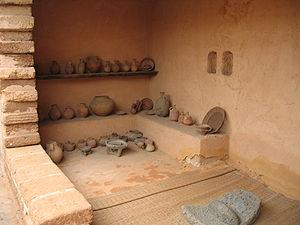
La maison à quatre pièces est un type de construction mis au jour dans de nombreux sites archéologiques de l'Âge du Fer en Israël. Elle est également appelée maison à piliers-cour intérieure ou maison israélite car elle est souvent considérée comme un élément caractéristique des sites de peuplement israélite de l'Âge du Fer.
L'histoire de l'Israël antique concerne les populations israélites qui ont établi des royaumes à l'âge du fer dans le Proche-Orient ancien. Elle couvre une période allant environ de la fin du IIe millénaire av. J.-C. au VIᵉ siècle av. J.-C., en Palestine et au Proche-Orient. Les royaumes d'Israël et de Juda sont apparus le long de la côte est de la mer Méditerranée, entre les anciens empires égyptien au sud, assyrien et babylonien à l'ouest. Ils émergent de la culture cananéenne à la fin du bronze récent et se développent à partir des hautes terres comprises entre la plaine côtière et la vallée du Jourdain. Israël puis Juda deviennent des royaumes importants et prospères, vassaux des grands empires de la région, avant d'être détruits tour à tour.